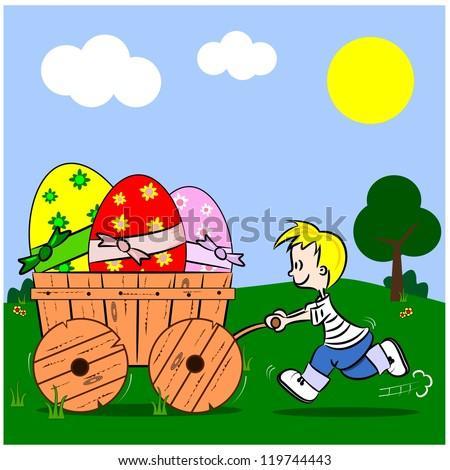
a cartoon boy pushing a wooden cart with easter eggs